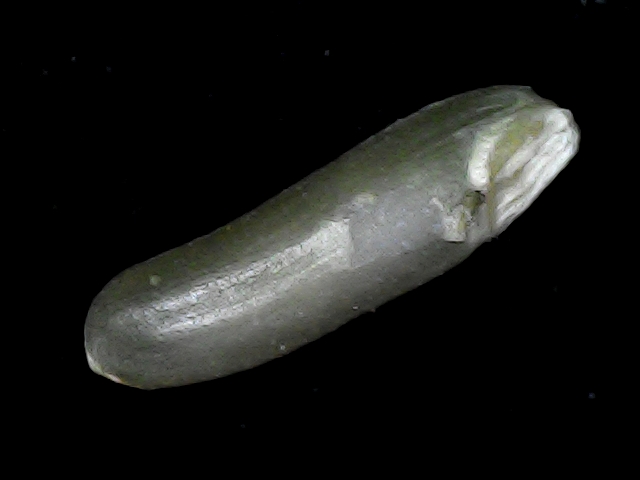
Rice variety: BD70